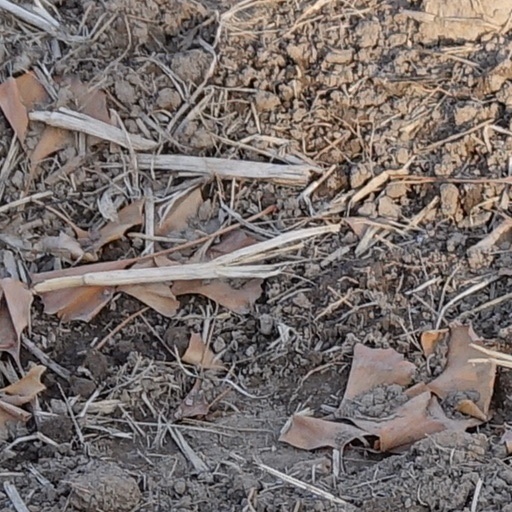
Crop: wheat